Qatari cuisine

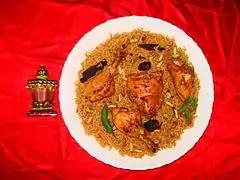
Machbous, a variation of kabsa

Dates ("kholas") hold significant cultural and culinary importance as the national fruit of Qatar. Dates are widely cultivated in Qatar, with production exceeding 30,000 tonnes annually as of 2022, resulting in an 88% self-sufficiency in dates. This cultivation tradition dates back thousands of years and is deeply ingrained in the region's agricultural heritage. The Qatari national emblem features two date palms alongside a traditional dhow, symbolizing the country's relationship with this fruit. Beyond their cultural significance, dates play a vital role in Islamic tradition, particularly during Ramadan.